Harry W. Kelley Memorial Bridge

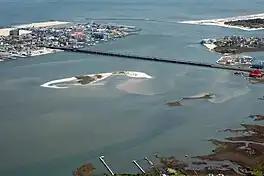
The Sinepuxent Bay traversed by the bridge; the mainland is at bottom right, Ocean City at top left.

The Harry W. Kelley Memorial Bridge is a bridge in the U.S. state of Maryland. It carries 4 lanes of U.S. Route 50, plus two sidewalks, across Sinepuxent Bay, connecting the downtown area of Ocean City, Maryland to the mainland of Worcester County, Maryland within West Ocean City, and is mere feet from the national eastern terminus of said route. It is one of four entrances to the resort town, and the southernmost of them all; the others are Maryland Route 90, Delaware Route 54, and Delaware Route 1. The bridge features a drawbridge span near the Ocean City end. The bridge is named for Harry W. Kelley, a former mayor of Ocean City.